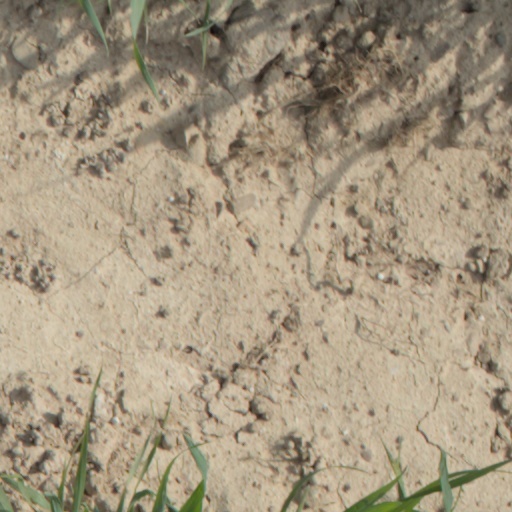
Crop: wheat